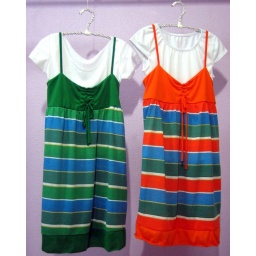
Fits Size S and M. Comes in green and orange